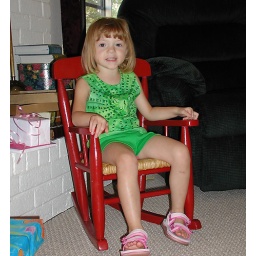
The birthday girl in her brthday chair